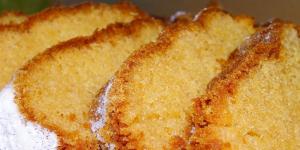
bizcochuelo de vainilla esponjoso